Battle of Hart's River

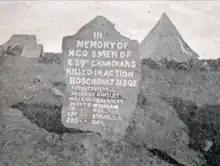
Stone erected shortly after the battle commemorating the Canadians who were killed

The Canadian Mounted Rifles suffered the most casualties during the battle, losing 13 men killed and over 40 men wounded, the second largest loss of life in battle for Canada after Paardeberg. A telegram to the Minister of Militia of Canada stated: ""The regiment and field hospital have undergone [a severe] test, and have acquitted themselves most creditably. I regret the heavy losses"". Lord Roberts telegraphed his congratulations to the Governor-General of Canada as well as to the men in the field.